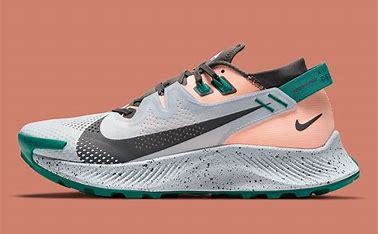
Brand: Nike
Model: Pegasus 2